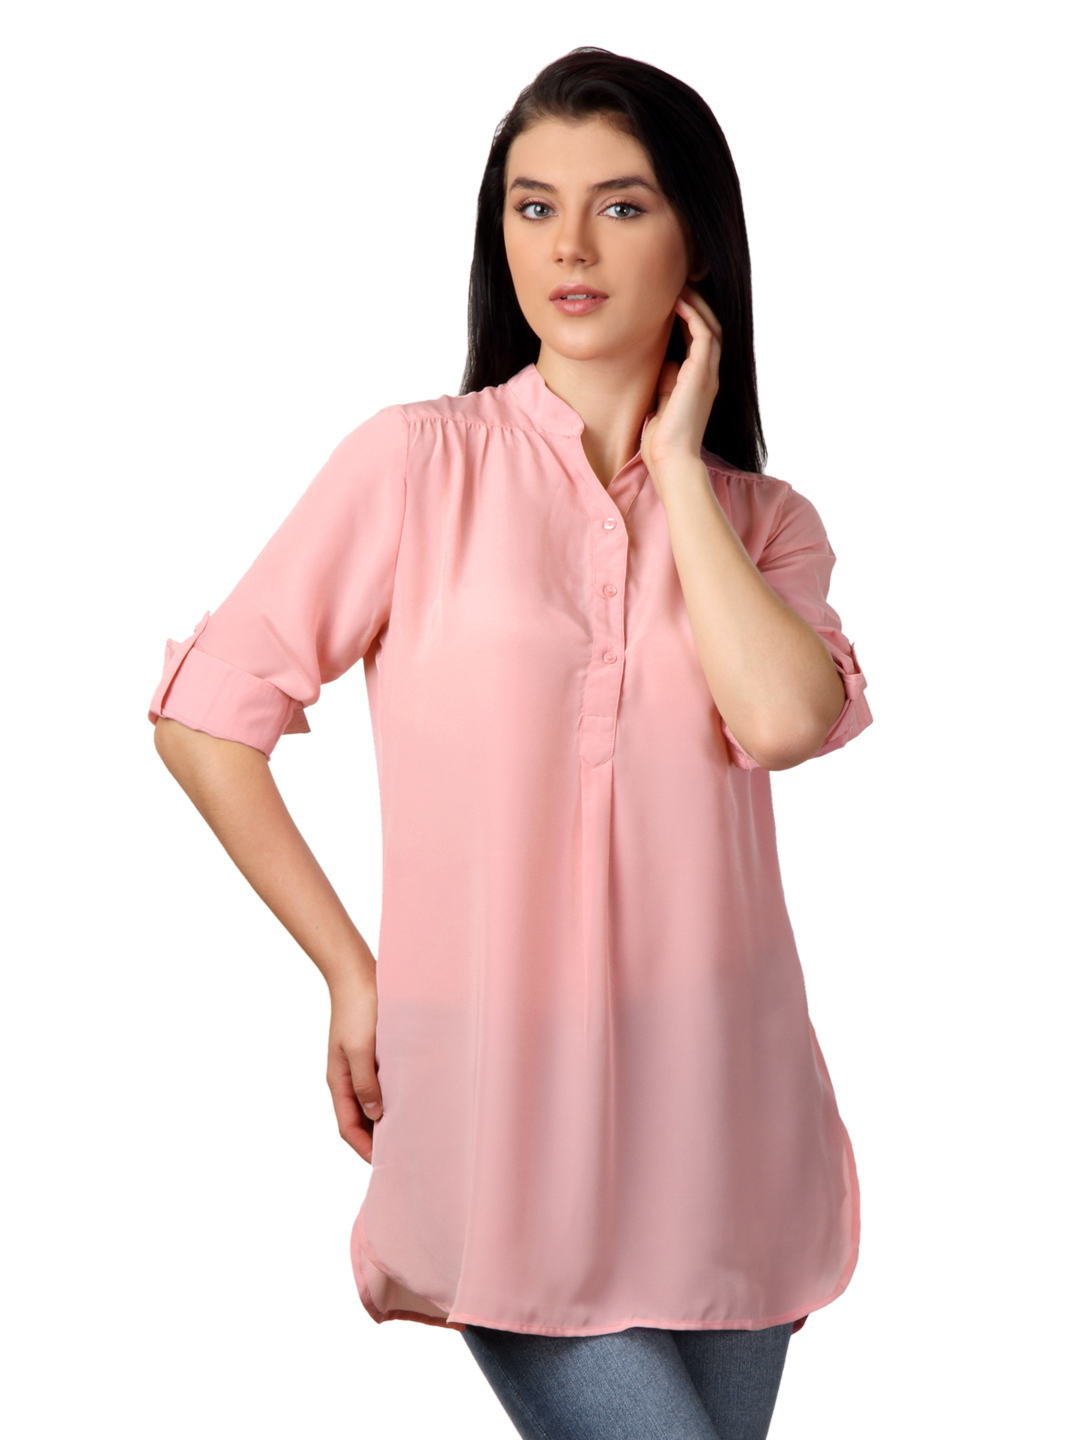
Femella Women Pink Shirt
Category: Apparel / Topwear / Shirts
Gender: Women
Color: Pink
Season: Fall 2012
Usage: Casual